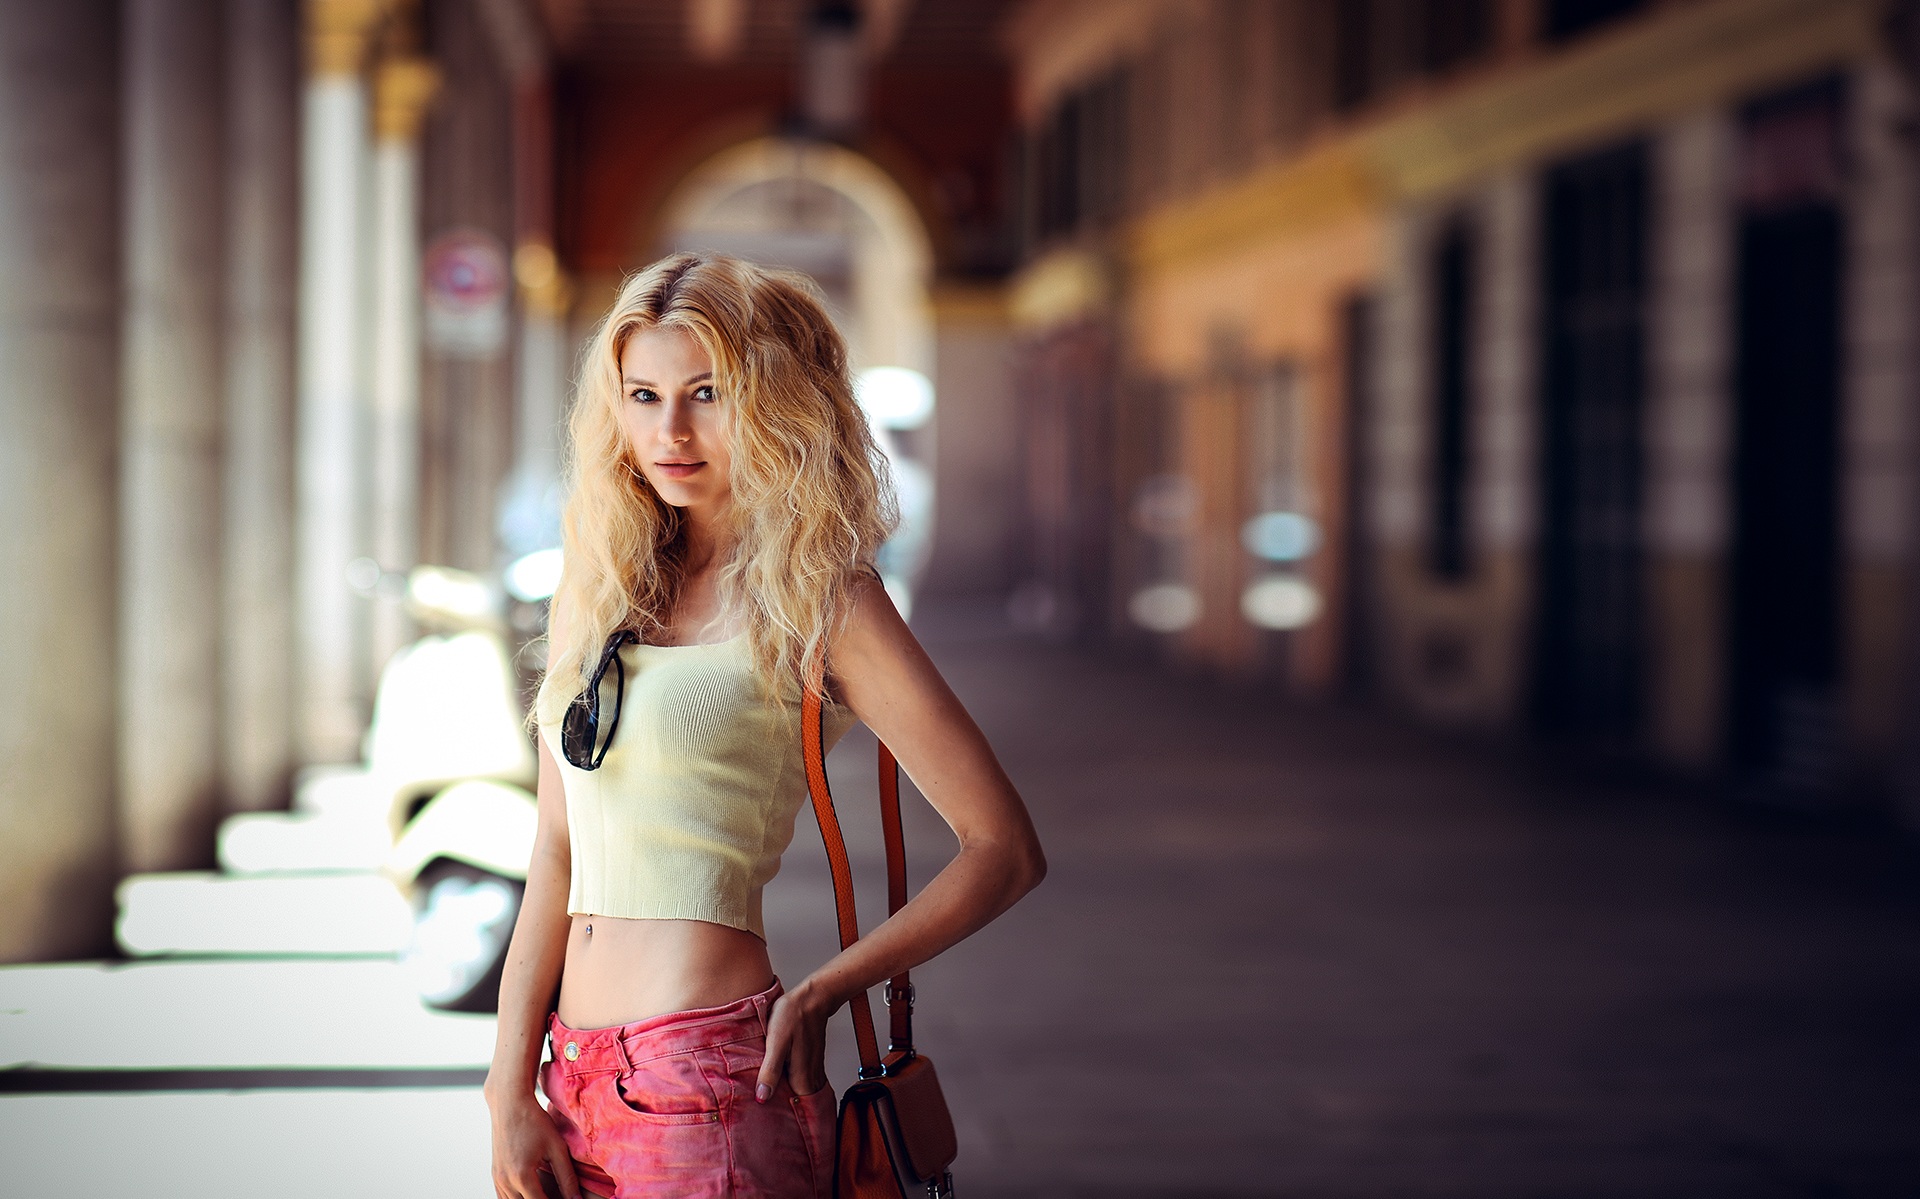
architecture, girl, woman, hair, photography, view, summer, female, france, portrait, model, spring, red, color, bag, human, fashion, yellow, lady, smile, laugh, long hair, cheerful, face, fun, shooting, dress, sunglasses, shorts, glasses, photograph, look, beauty, expression, nice, blond, amazed, pretty, body, feeling, friendly, columnar, satisfied, photo shoot, t shirt, mimic, portrait photography, south france